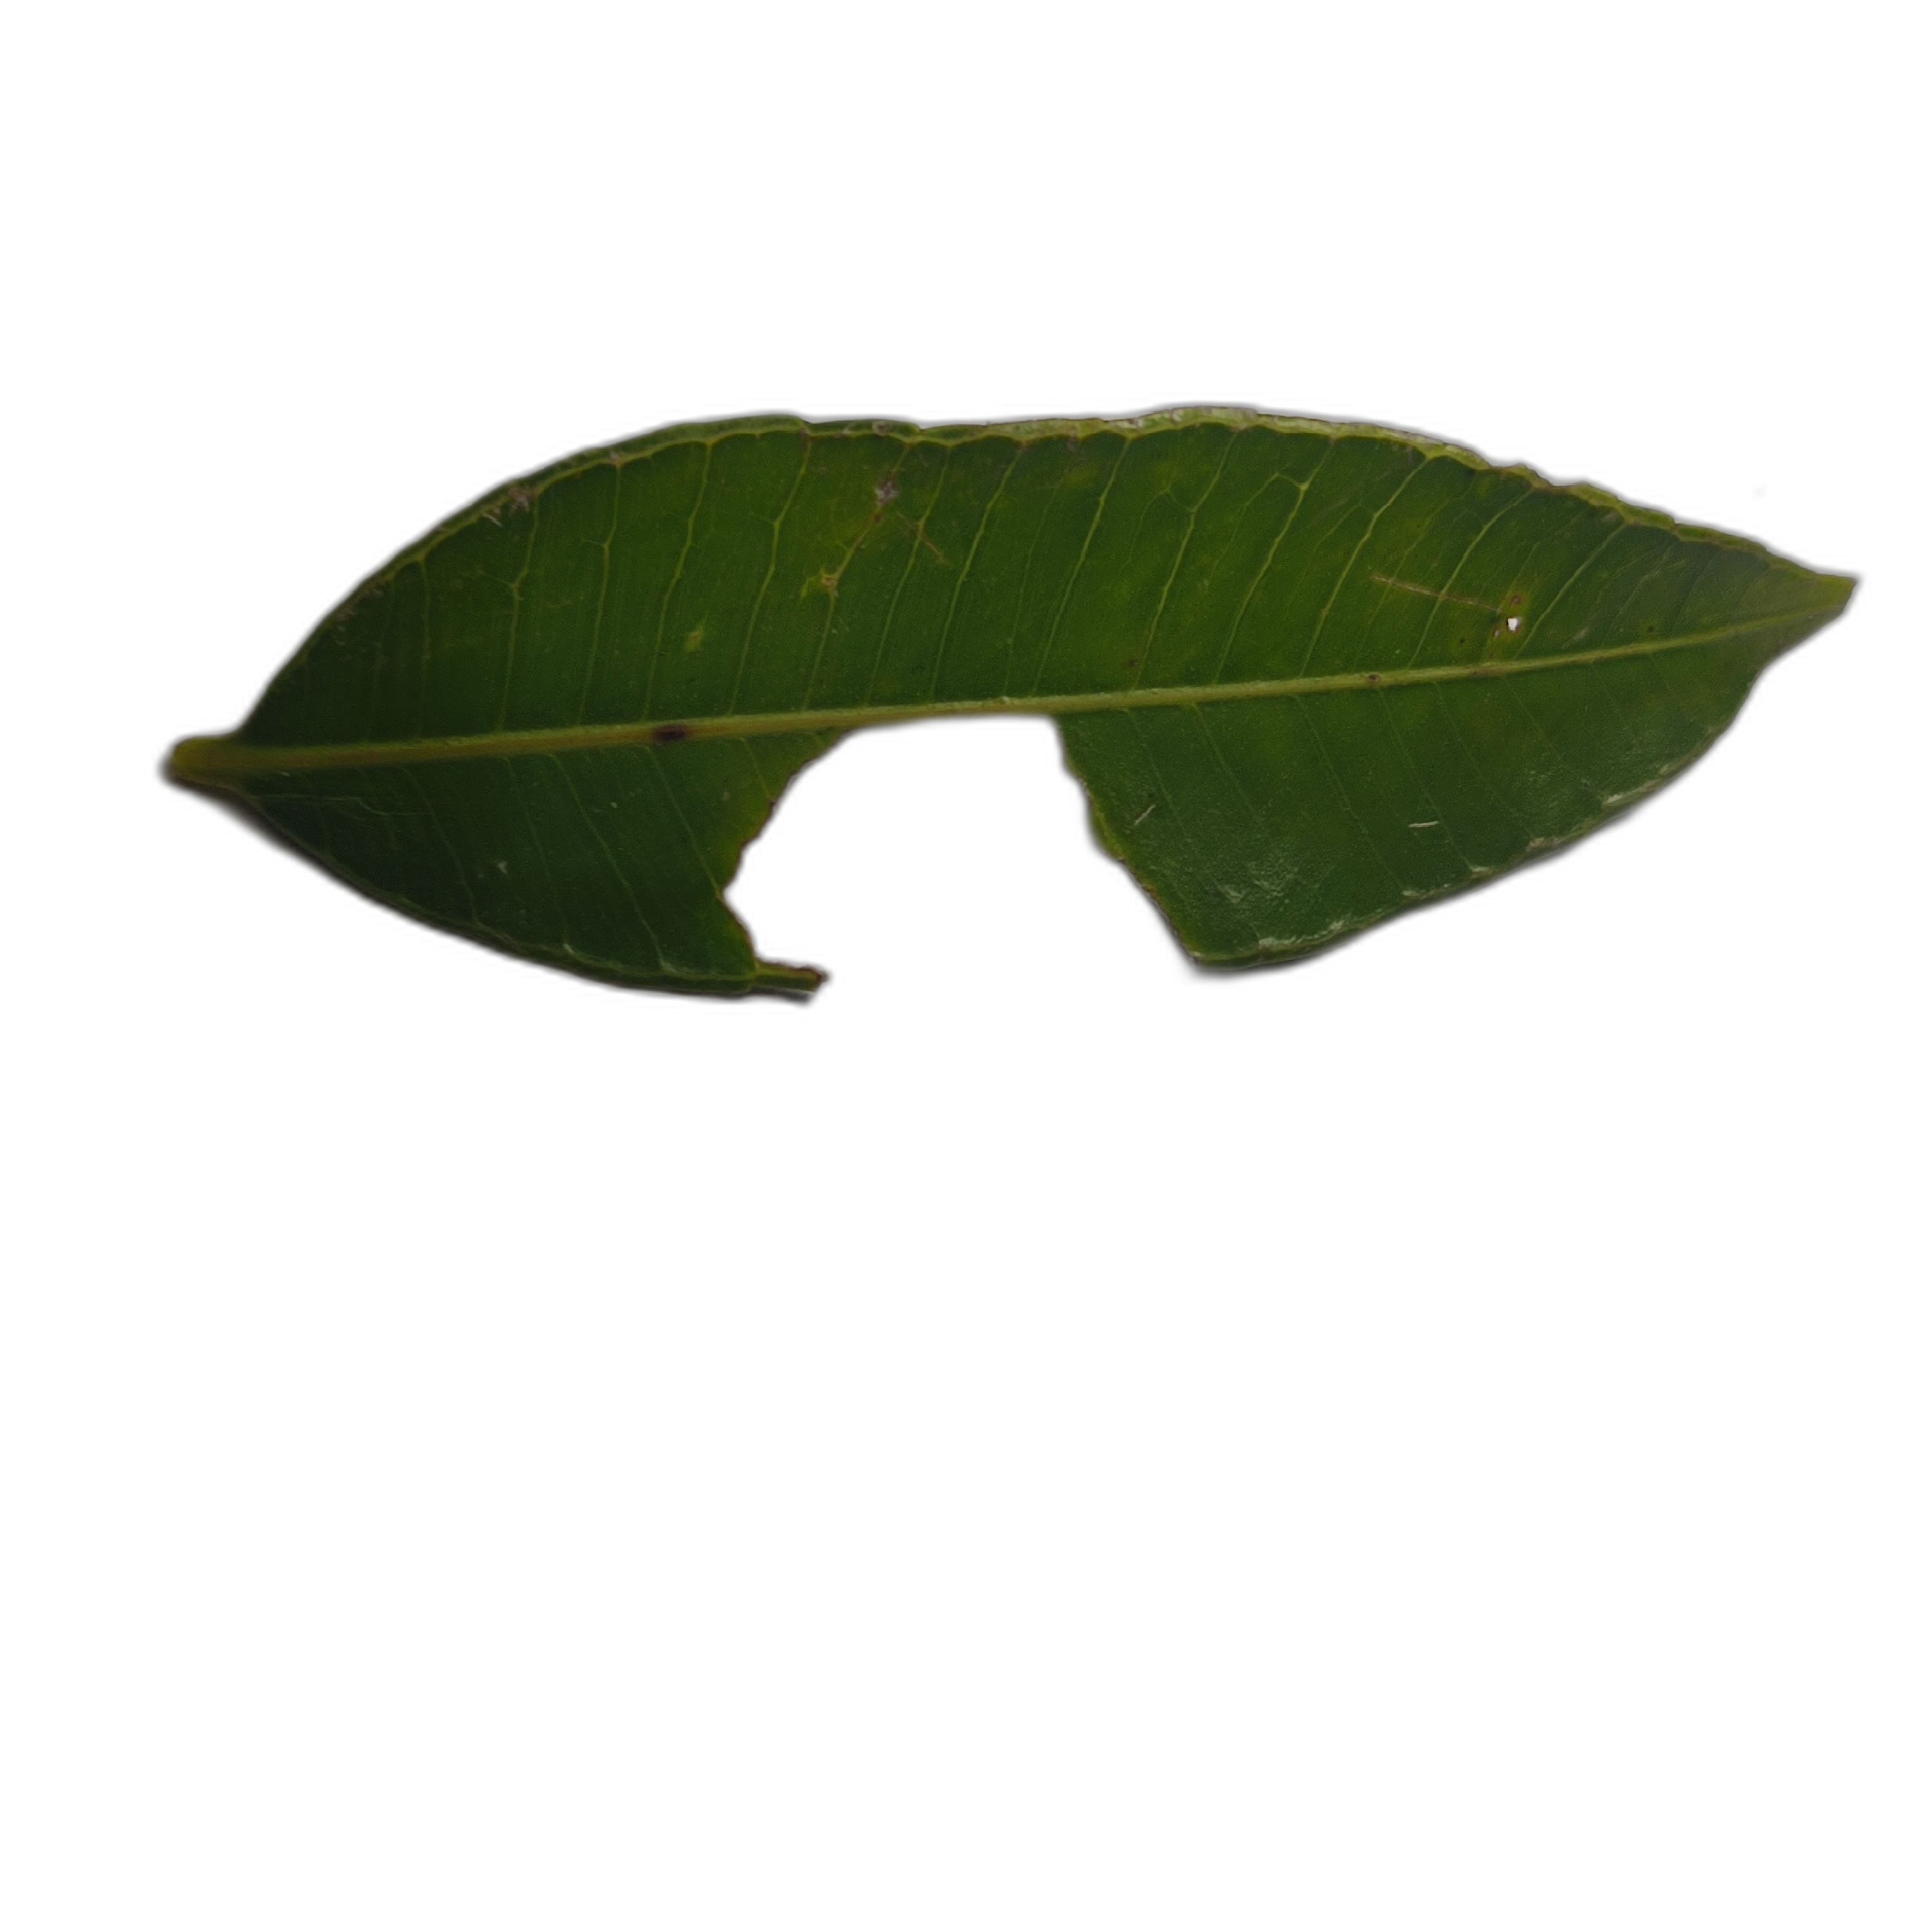
Label: not_healthy